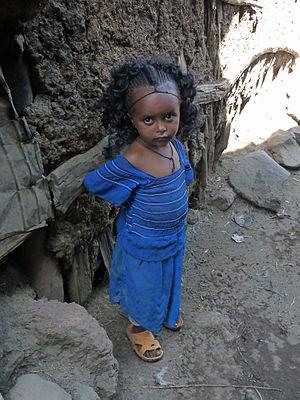
Ethiopie, région Amhara